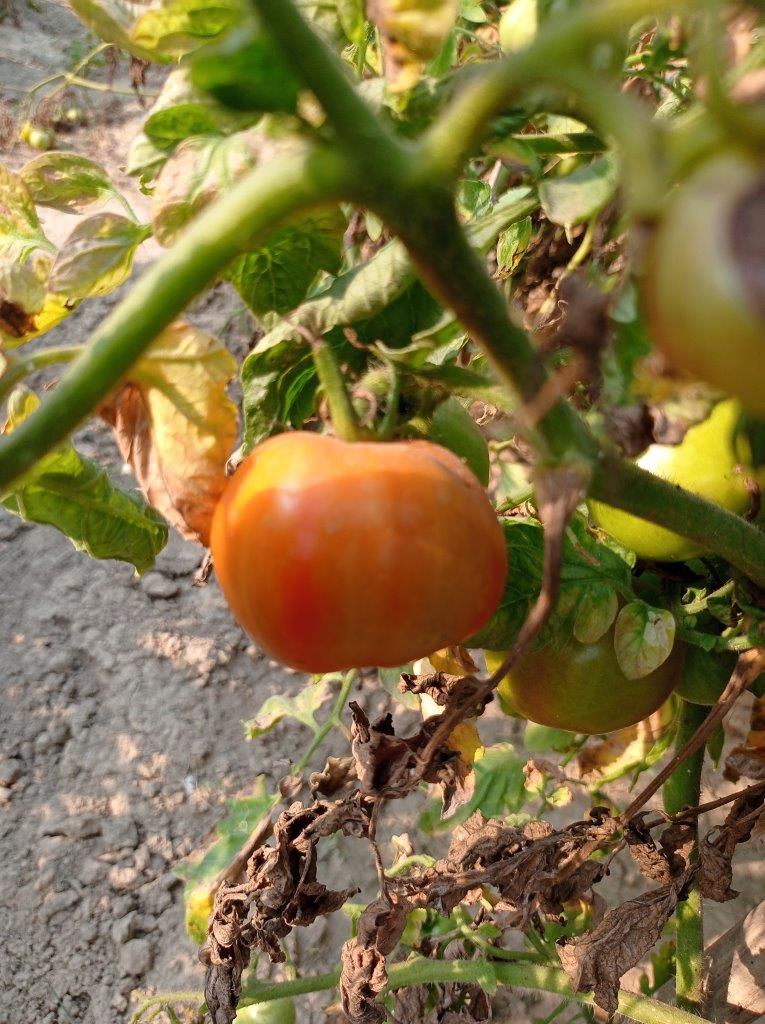
Maturity: Mature